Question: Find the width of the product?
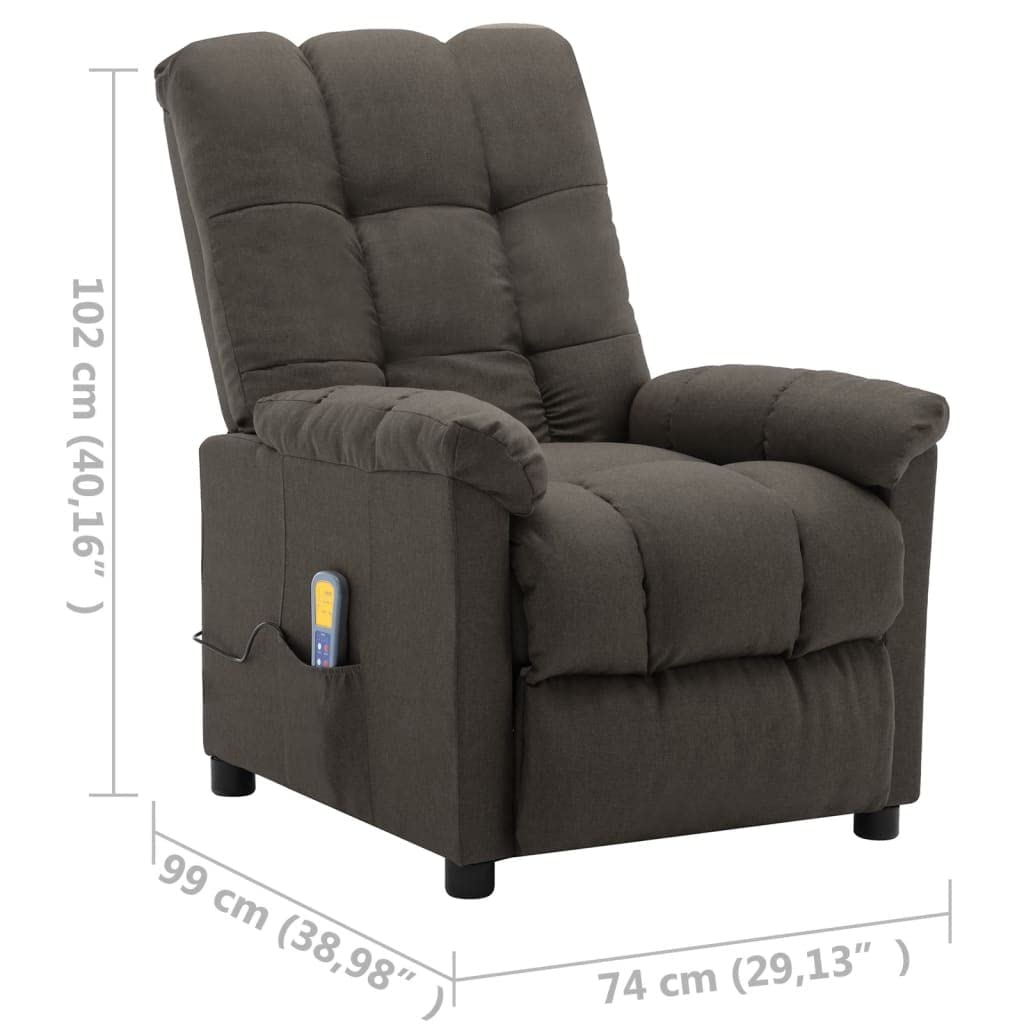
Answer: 29.13 inch